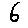
Label: 6